Vehicle registration plates of Vietnam

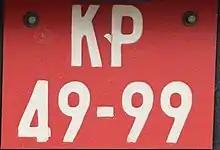

The format for regular plates began in 1984, with a modification made in 2010 to increase registration capacity. The system itself resembles an inverted FNI system of France. The registration format of the 2010 system is 12A-345.67, where 12 is the regional code, A is the serial letter, and 345.67 is the registration number. Regular plates have black lettering on white background.